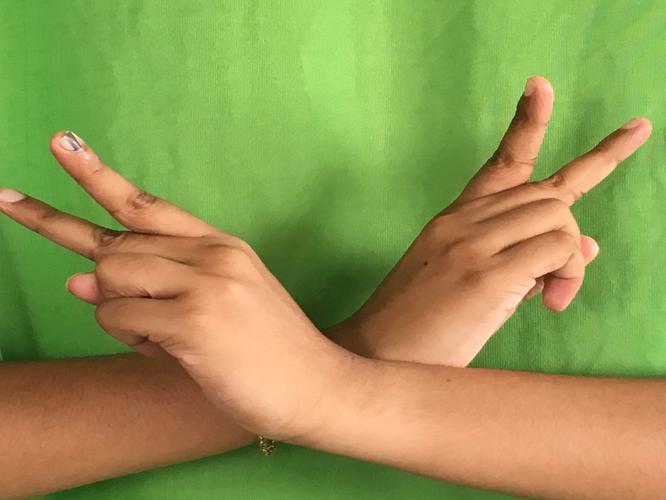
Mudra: Kartariswastika
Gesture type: double_hand